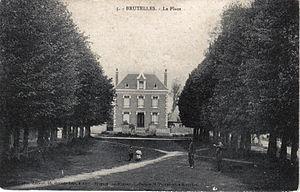
Brutelles est une commune française située dans le département de la Somme en région Hauts-de-France.